Fritzl case

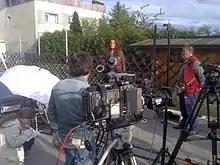
Reporters in front of the Fritzl family home

The Fritzl case emerged in 2008 when a woman named Elisabeth Fritzl (born 6 April 1966) informed investigators in the city of Amstetten, Lower Austria, that she had been held captive for 24 years by her father, Josef Fritzl (born 9 April 1935). Fritzl had assaulted, sexually abused, and raped his daughter countless times during her imprisonment inside a concealed area in the cellar of the family home.